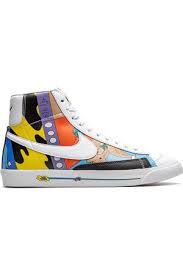
Label: Sneaker